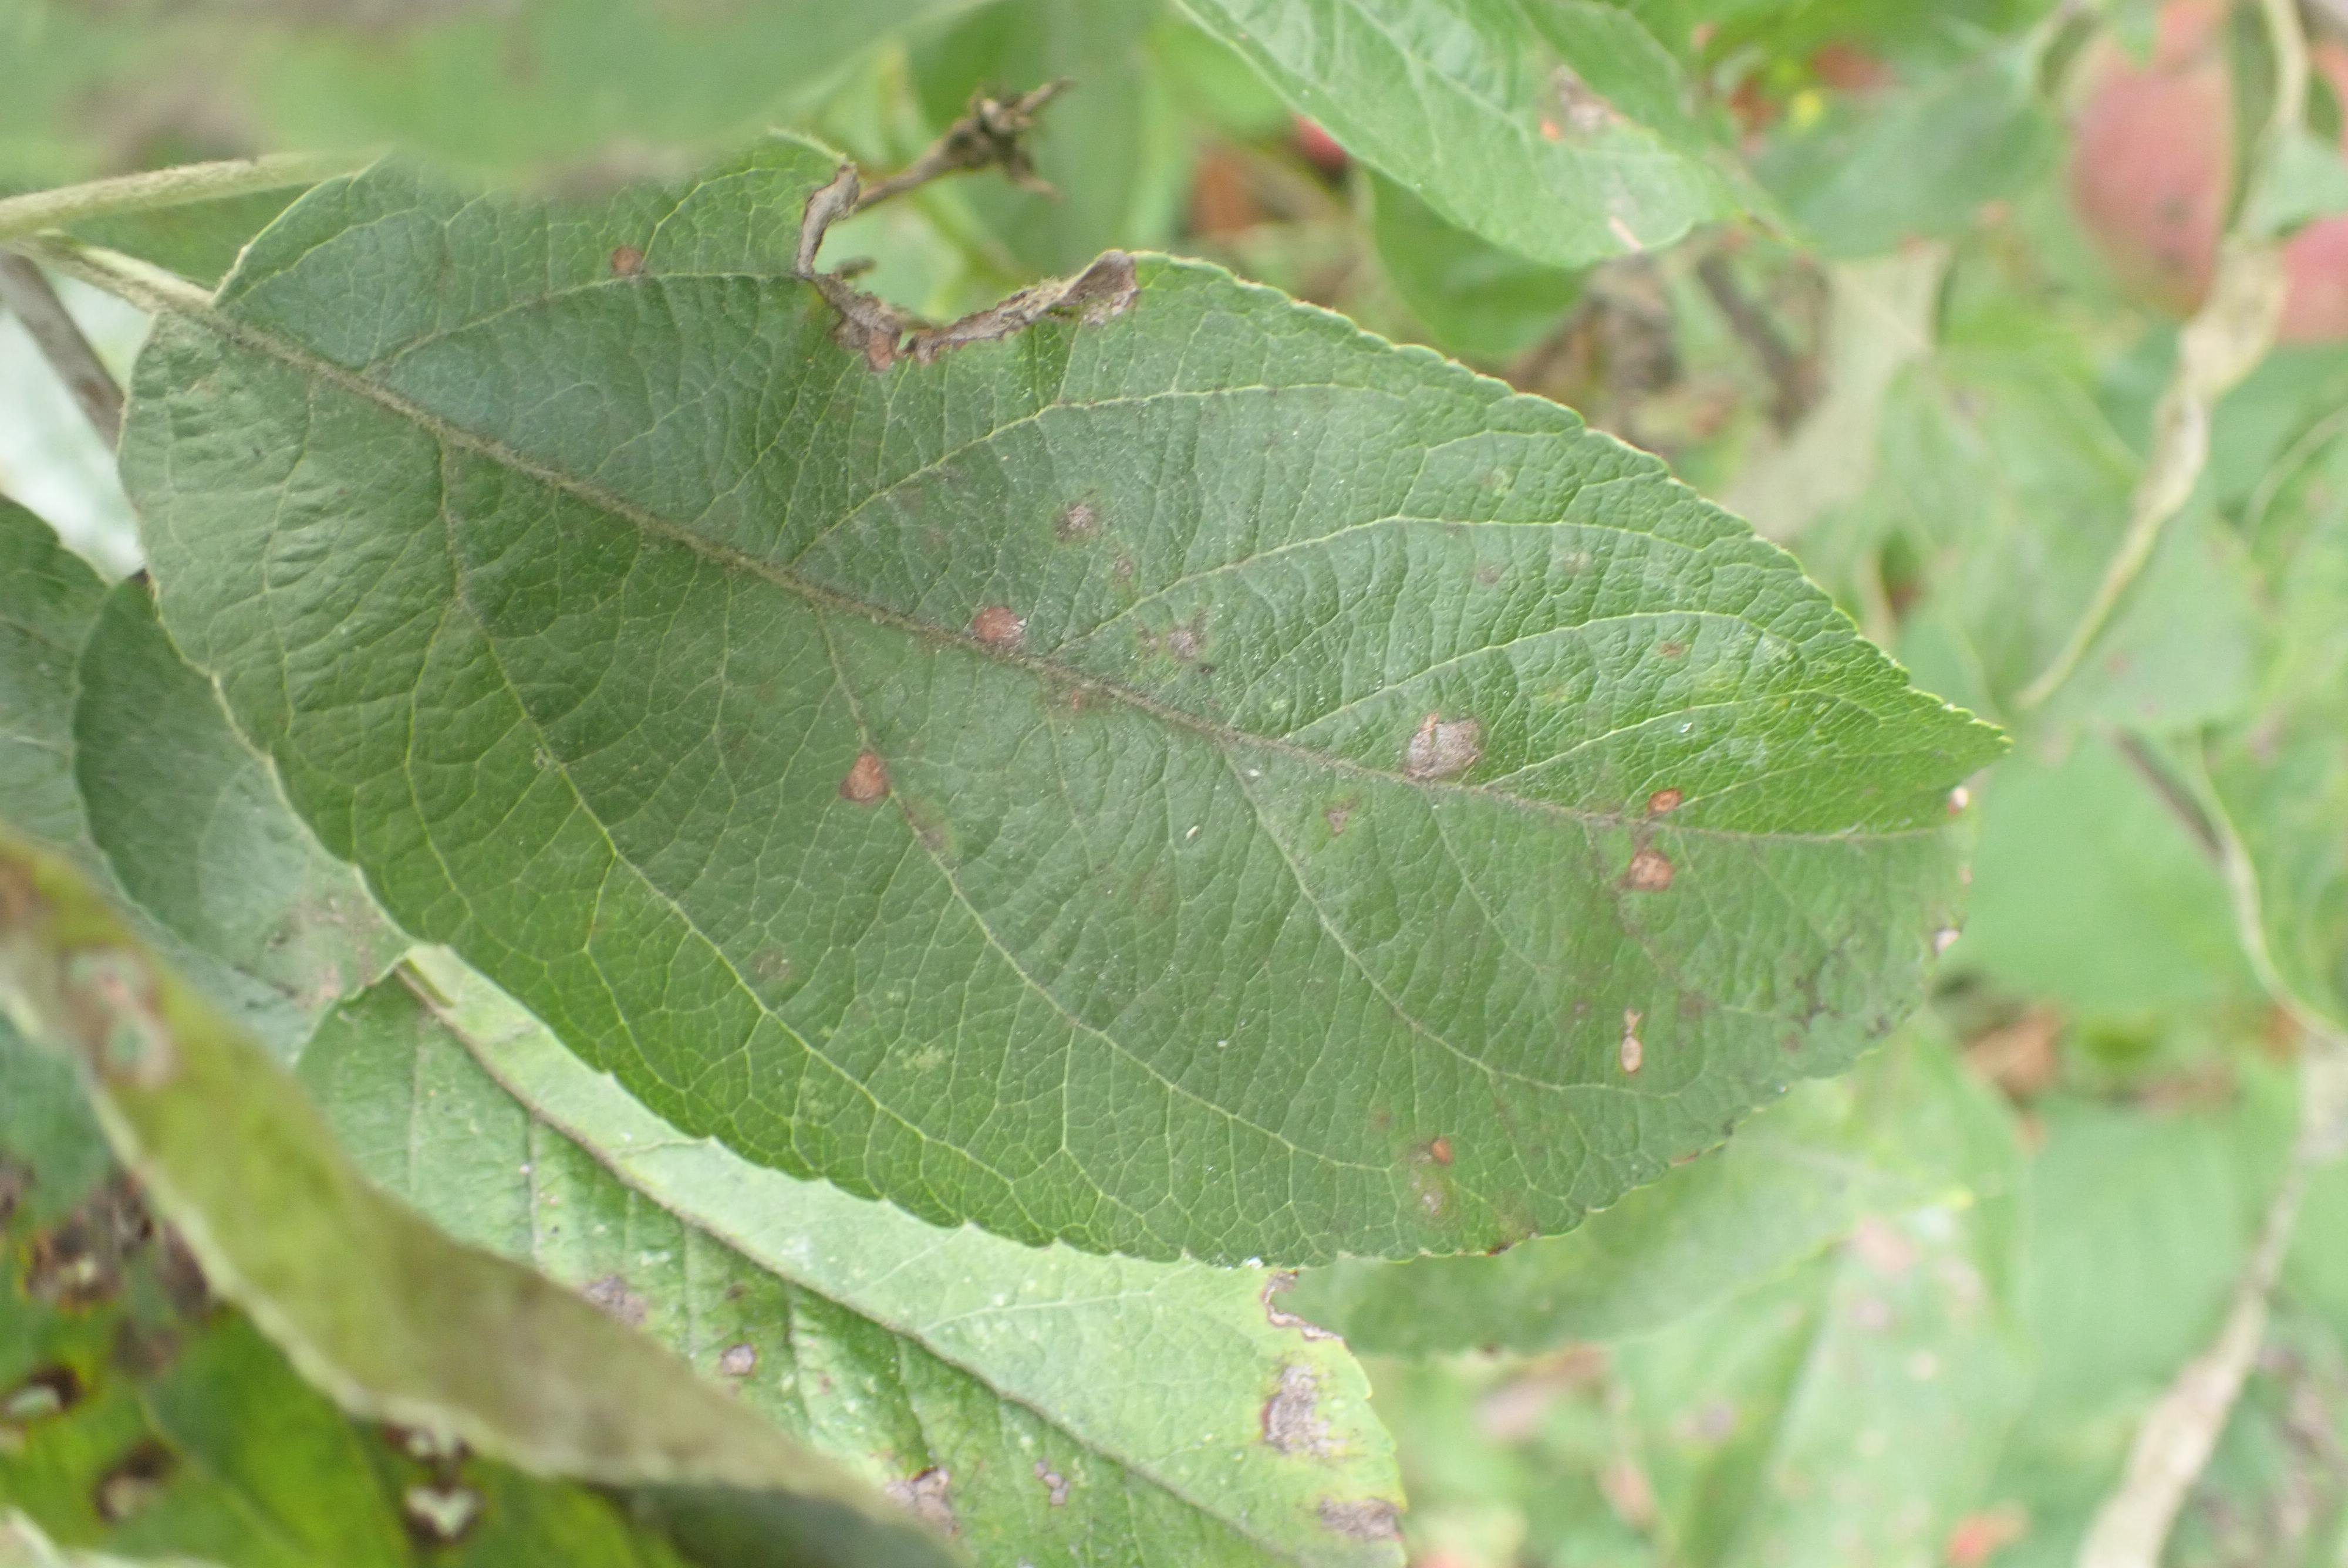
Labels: complex